Corrado dal Fabbro

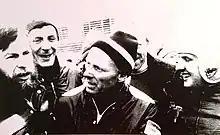
Corrado dal Fabbro with Eugenio Monti and Enzo Vicario

Corrado dal Fabbro (sometimes rendered as Corrado Dal Fabbro or Corado dal Fabro; 4 August 1945 – 29 March 2018) was an Italian bobsledder who competed in the late 1960s and early 1970s. He won the silver medal in the four-man event at the 1972 Winter Olympics in Sapporo.